List of Elite characters

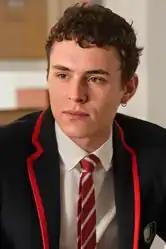
Arón Piper played Ander

Ander Muñoz (portrayed by Arón Piper), he is a star athlete and under constant pressure from his parents to excel in everything he does. This pushes him to take drugs. He is driven to get what he wants while caring deeply for the people that matters most to him.